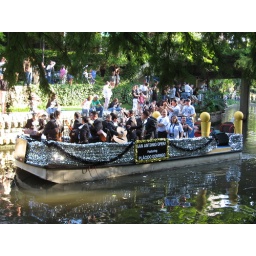
Placido Domingo visited San Antonio during the Spurs victory river parade and got his own river boat in the parade